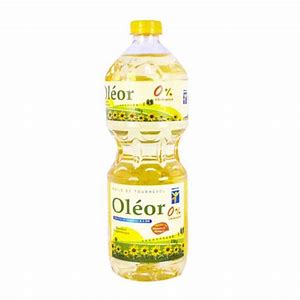
Waste category: plastic